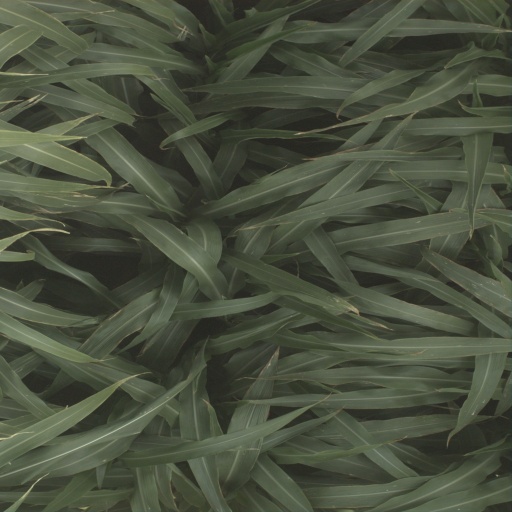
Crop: sorghum